Sotiates

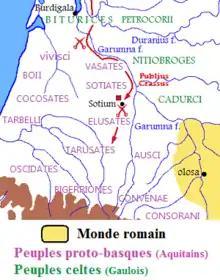
The campaign of Crassus in 56 BC.

They are mentioned as "Sotiates" ( "sontiates", "sociates") by Caesar (mid-1st c. BC), and as "Sottiates" by Pliny (1st c. AD).